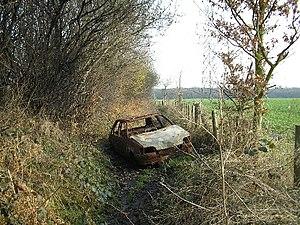
Les impacts environnementaux des transports routiers sont les effets, directs et indirects, des véhicules durant tout leur cycle de vie, ainsi que ceux du réseau routier. Ces effets sont locaux et globaux, ce qui nécessite, comme l'a souhaité l'Union européenne, une approche harmonisée et une coopération inter-États. Certains pays sont, de plus, affectés par les flux routiers internationaux qui les traversent. Cette pollution a des effets différés, à moyen et long termes.